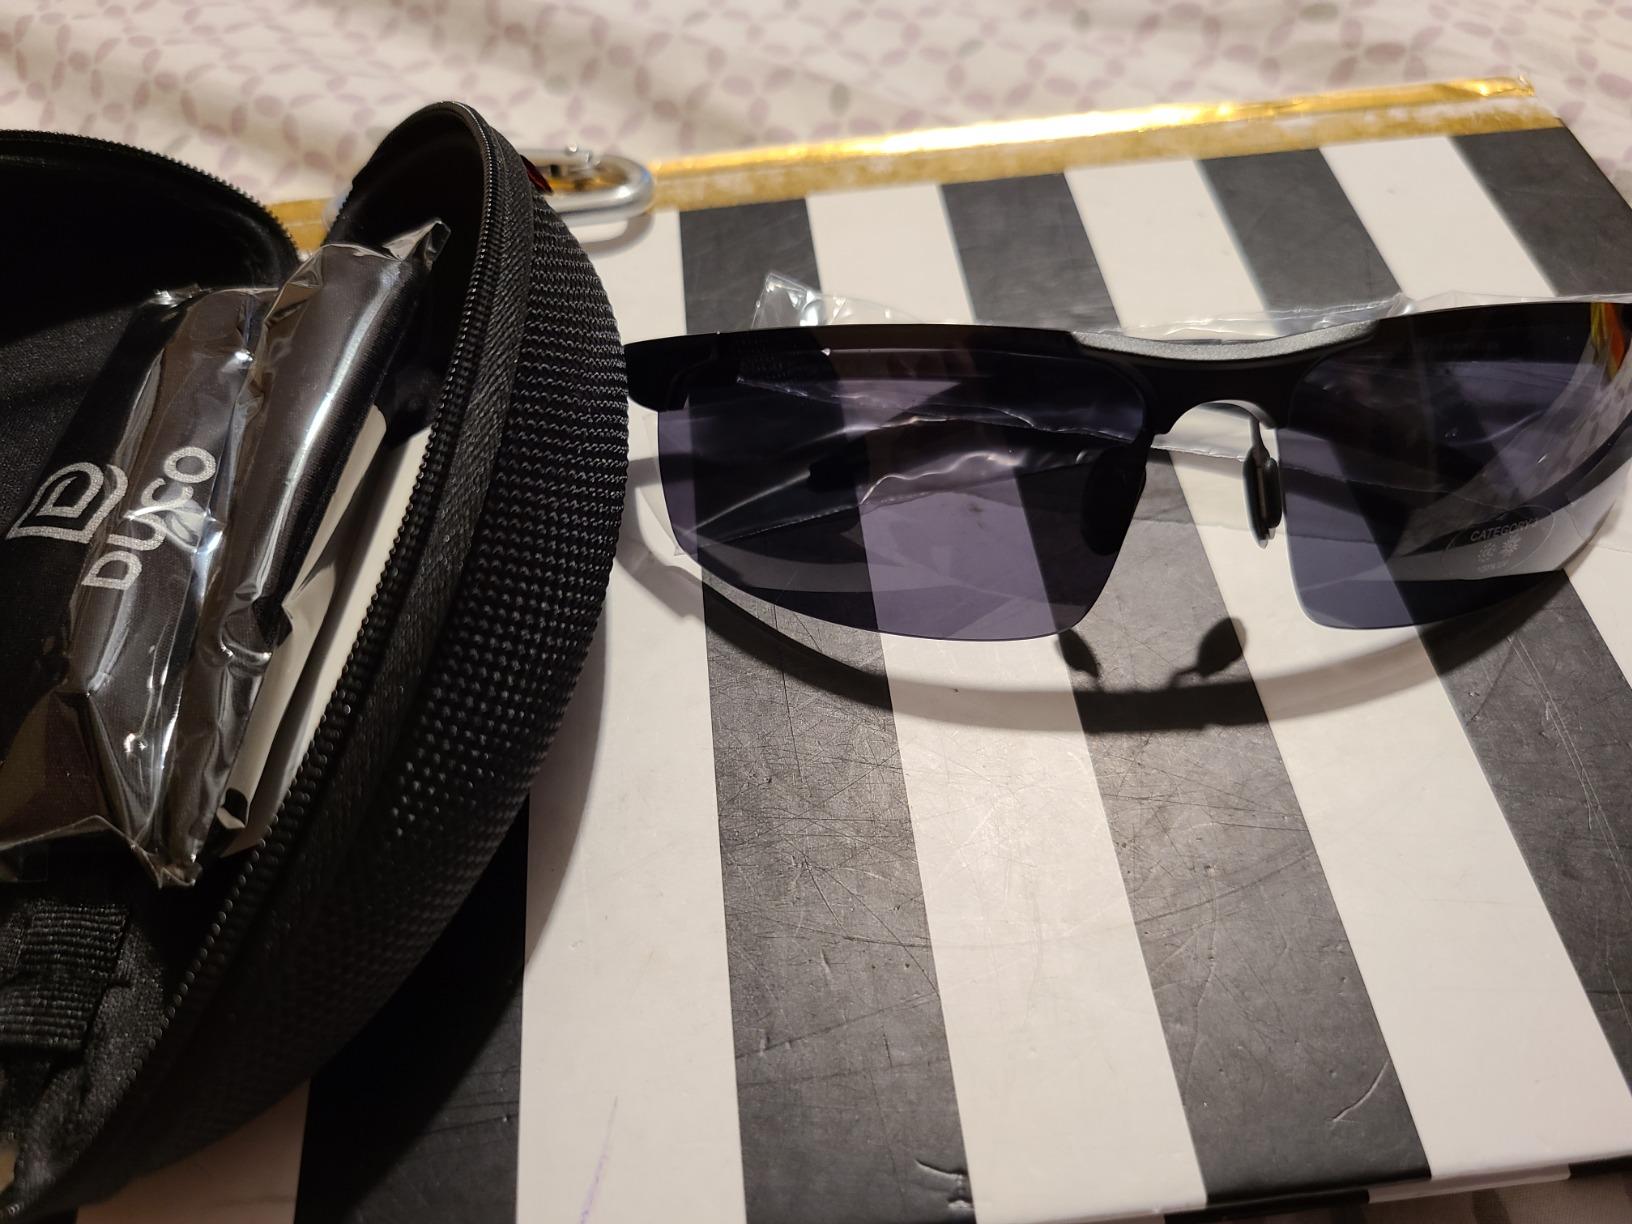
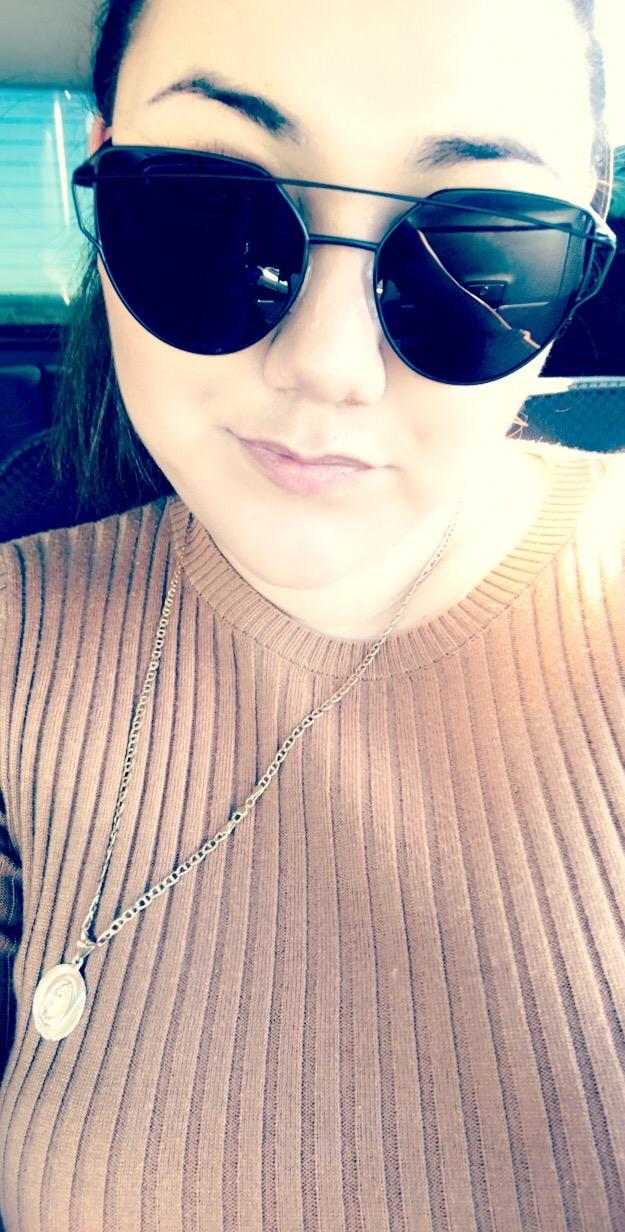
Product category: accessories_sunglasses
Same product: no